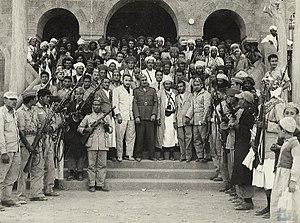
1962 est une année commune commençant un lundi.